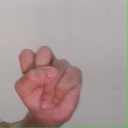
अक्षर: स